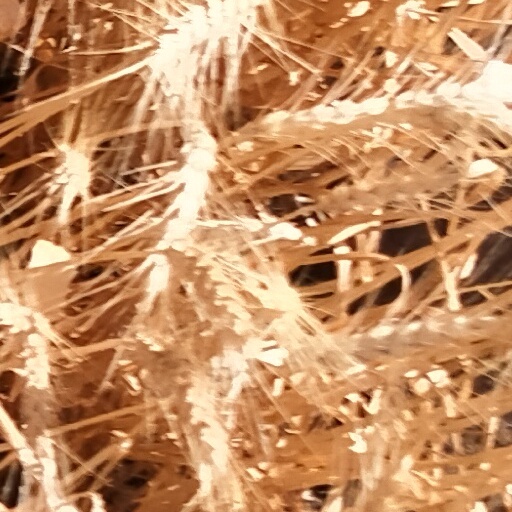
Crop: wheat